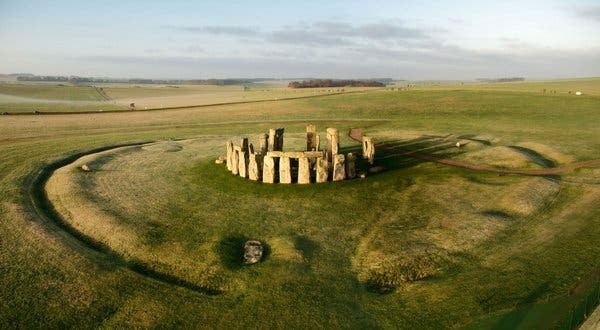
Landmark: Stonehenge